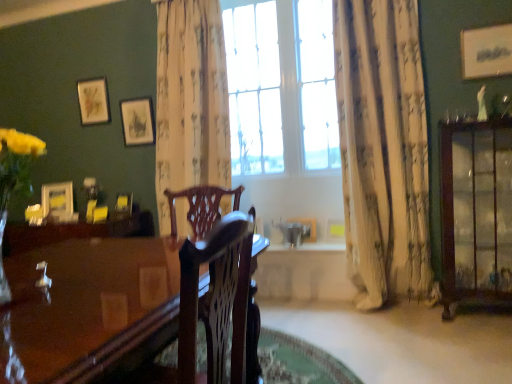
Question: Point to a free spot to the left of yellow paper picture frame at center, the 2th picture frame when ordered from bottom to top.
Answer: [(0.615, 0.634)]